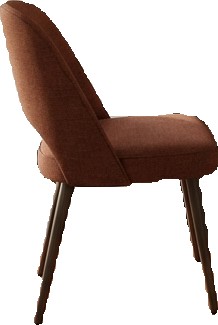
Surface category: chair